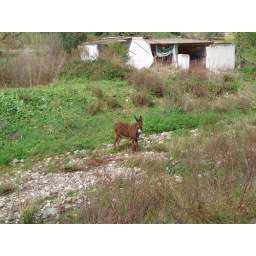
Donkey in the field near our house